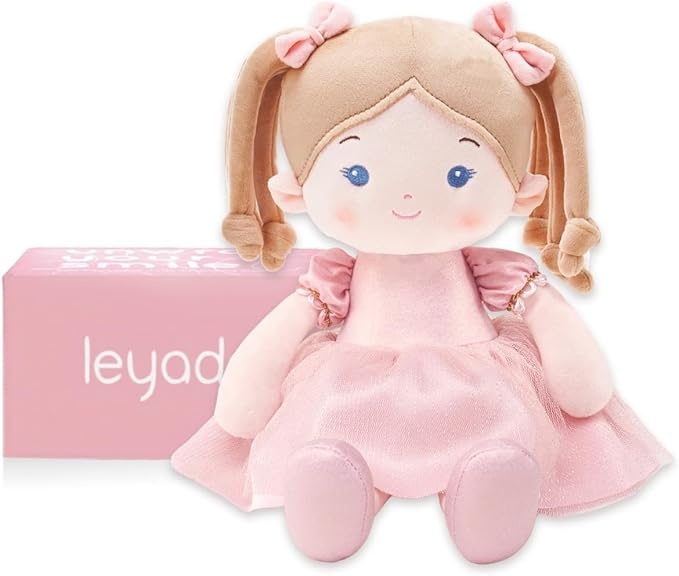
Soft Baby Doll Toys (12''), My First Baby Rag Doll for 1 Year-Old Girl Birthday Gift, Christmas Plush Toys Gift for Toddler Kids Infants-Halloween Special-Princess Coral-Light-Pink
About This 🧸【Soulmates Forever】: I am here to be your everlasting companion, destined to be more than just friends. Together, we will navigate life's journey, supporting each other through every triumph and challenge. Through highs and lows, I promise to stand by your side, providing unwavering companionship, comfort, and solace. 🤗【I am Snuggly】: Rest assured, my body is crafted from the highest quality, ultra-soft fabrics and filled with the finest materials that withstand the test of time. When you're feeling under the weather or in need of a warm embrace, I will lovingly envelop you, creating a sanctuary of cozy comfort. Let me become your trusted confidante, ensuring peaceful slumber and providing solace in my presence. 💓【Indestructible Bond】: Trust me without reservation. I hold certifications from CPSIA and CCPSA, guaranteeing exceptional quality and safety. Designed to endure even the most vigorous play sessions, I stand strong against any challenge that comes our way. My purpose is to remain intact, unbreakable, and always ready for adventure. 💡【Embark on Limitless Discoveries】: Meticulously crafted by a seasoned team of children's designers with patented expertise, I am truly one-of-a-kind. Together, we will embark on extraordinary adventures, igniting your curiosity and soaring your imagination. With my flexible limbs as your guide, we will explore the wonders of the world and create memories that defy limits. 🎁【Share the Love, Gift a Forever Friend】: Allow me to be a part of your most cherished celebrations - birthdays, Christmas, baby showers - as I yearn to be by your side in every moment. Encased in an exquisitely designed pink box, there is no need for additional gift wrapping. As you unveil me, the joy on your face will be unparalleled, realizing the lifelong friend that awaits you within.
Brand: Leyadoll
Category: Toys & Games > Toys > Dolls, Playsets & Toy Figures > Dolls